The drunken mouse and the cat

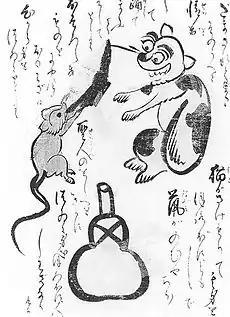
Drunken mouse and cat, Otsu-e

The story of the drunken mouse and the cat who rescued him was a joke that appeared in several mediaeval collections of stories. It is numbered 615 in the Perry Index as among those that were only recorded in the Middle Ages.